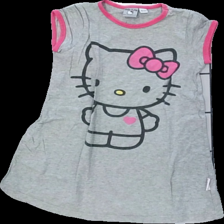
View: front
Type: Dress
Category: Children
Brand: Not in the list
Brand text on label: hello kitty
Colors: Pink, Grey, Black
Material: 100% cotton
Pattern: Logo print
Cut: Regular
Size: 104
Season: Summer
Damage location: middle center
Damage 2 location: middle right
Damage 3 location: bottom right
Price range: <50
Recommended usage: Reuse
Description: grå klänning med hello kitty på. lite urtvättad